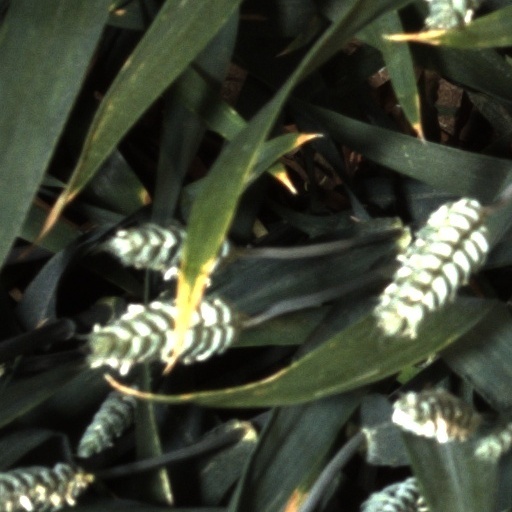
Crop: wheat